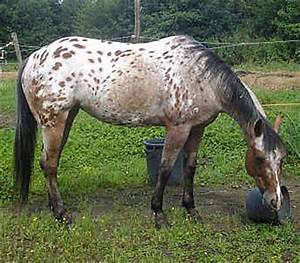
Label: horse